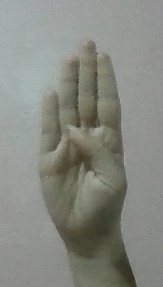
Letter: kaaf